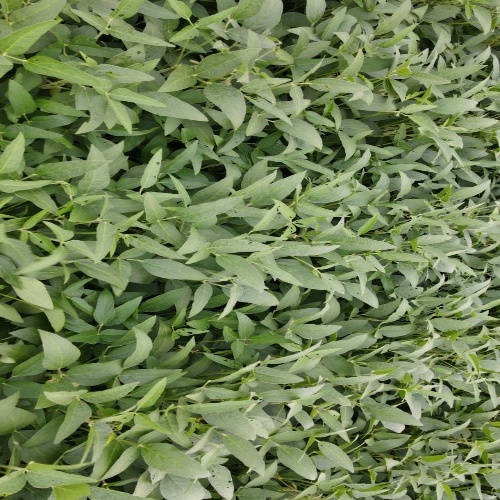
Label: Diabrotica_speciosa